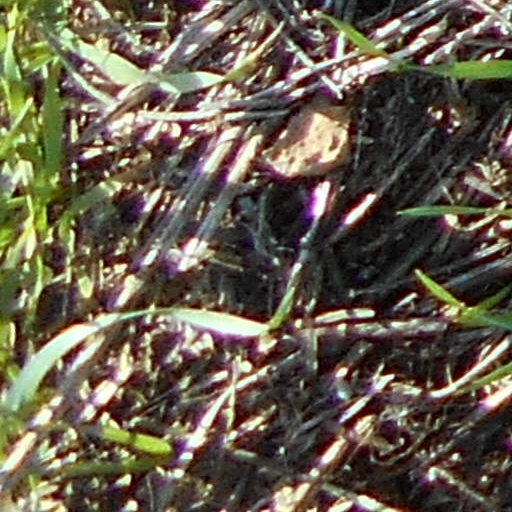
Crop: wheat